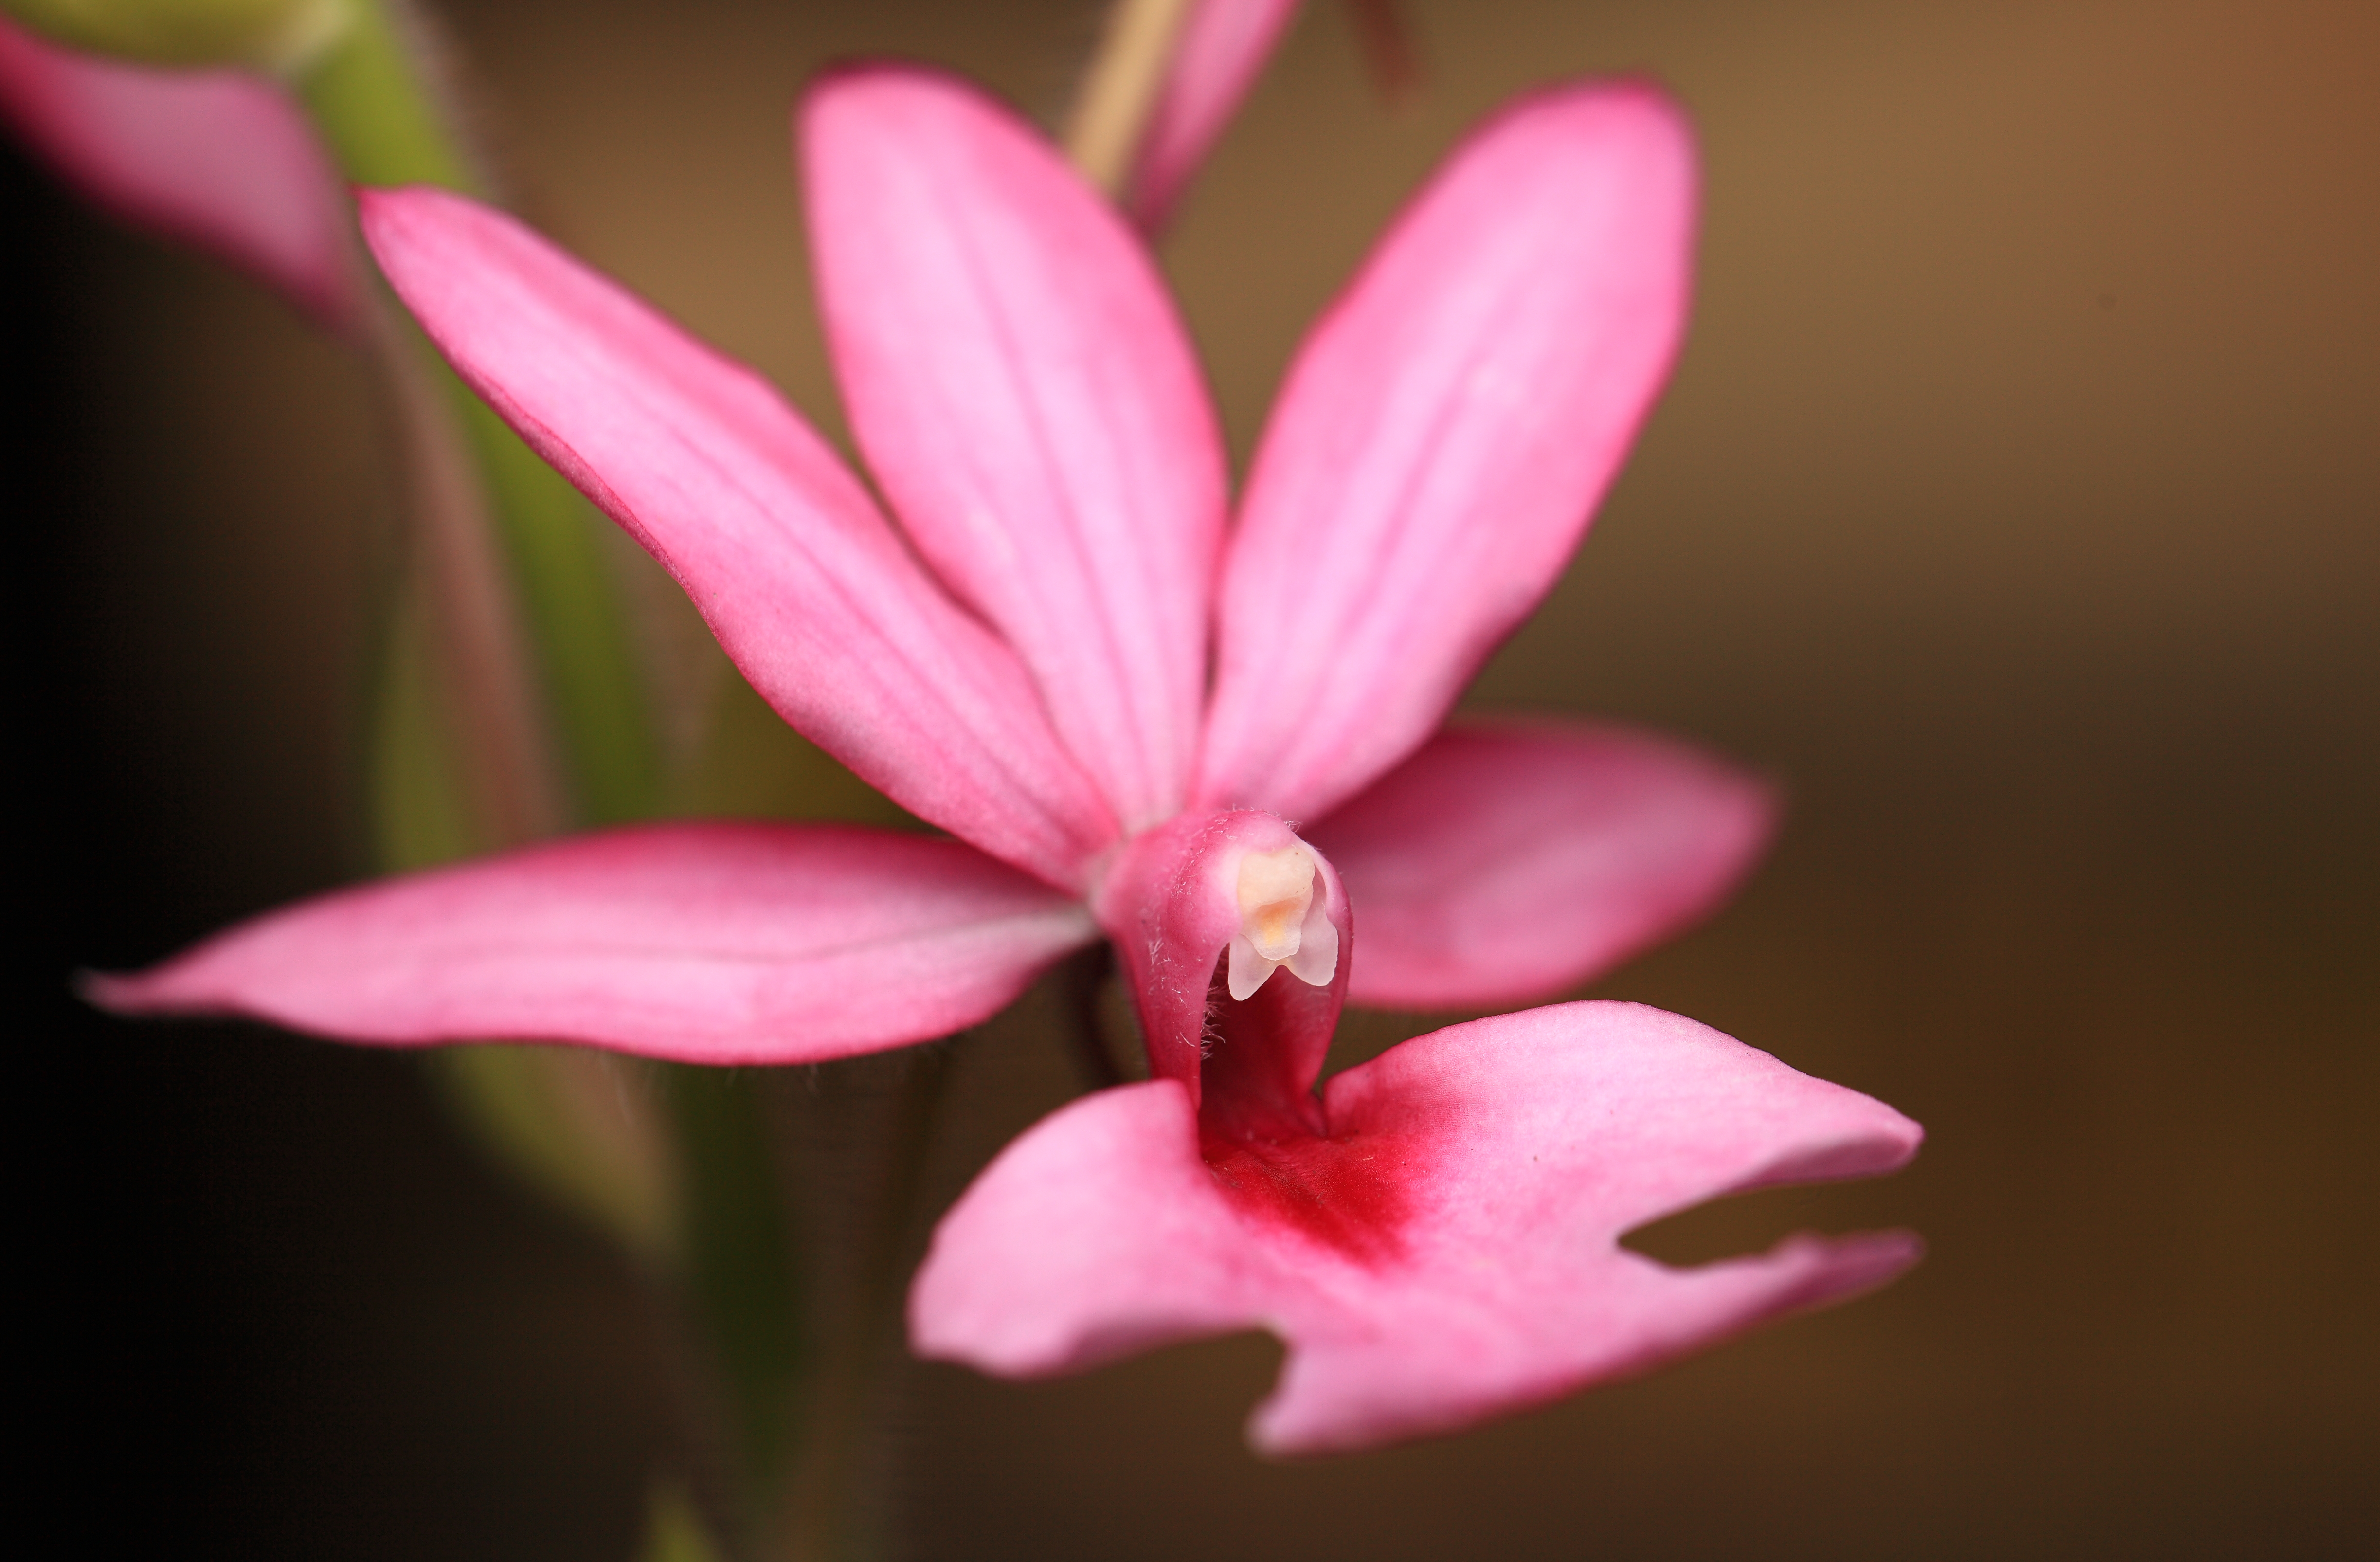
blossom, plant, photography, flower, petal, high, red, botany, pink, flora, orchid, close up, cool image, 5d, hires, markii, hi, res, resolution, macro photography, flowering plant, plant stem, land plant